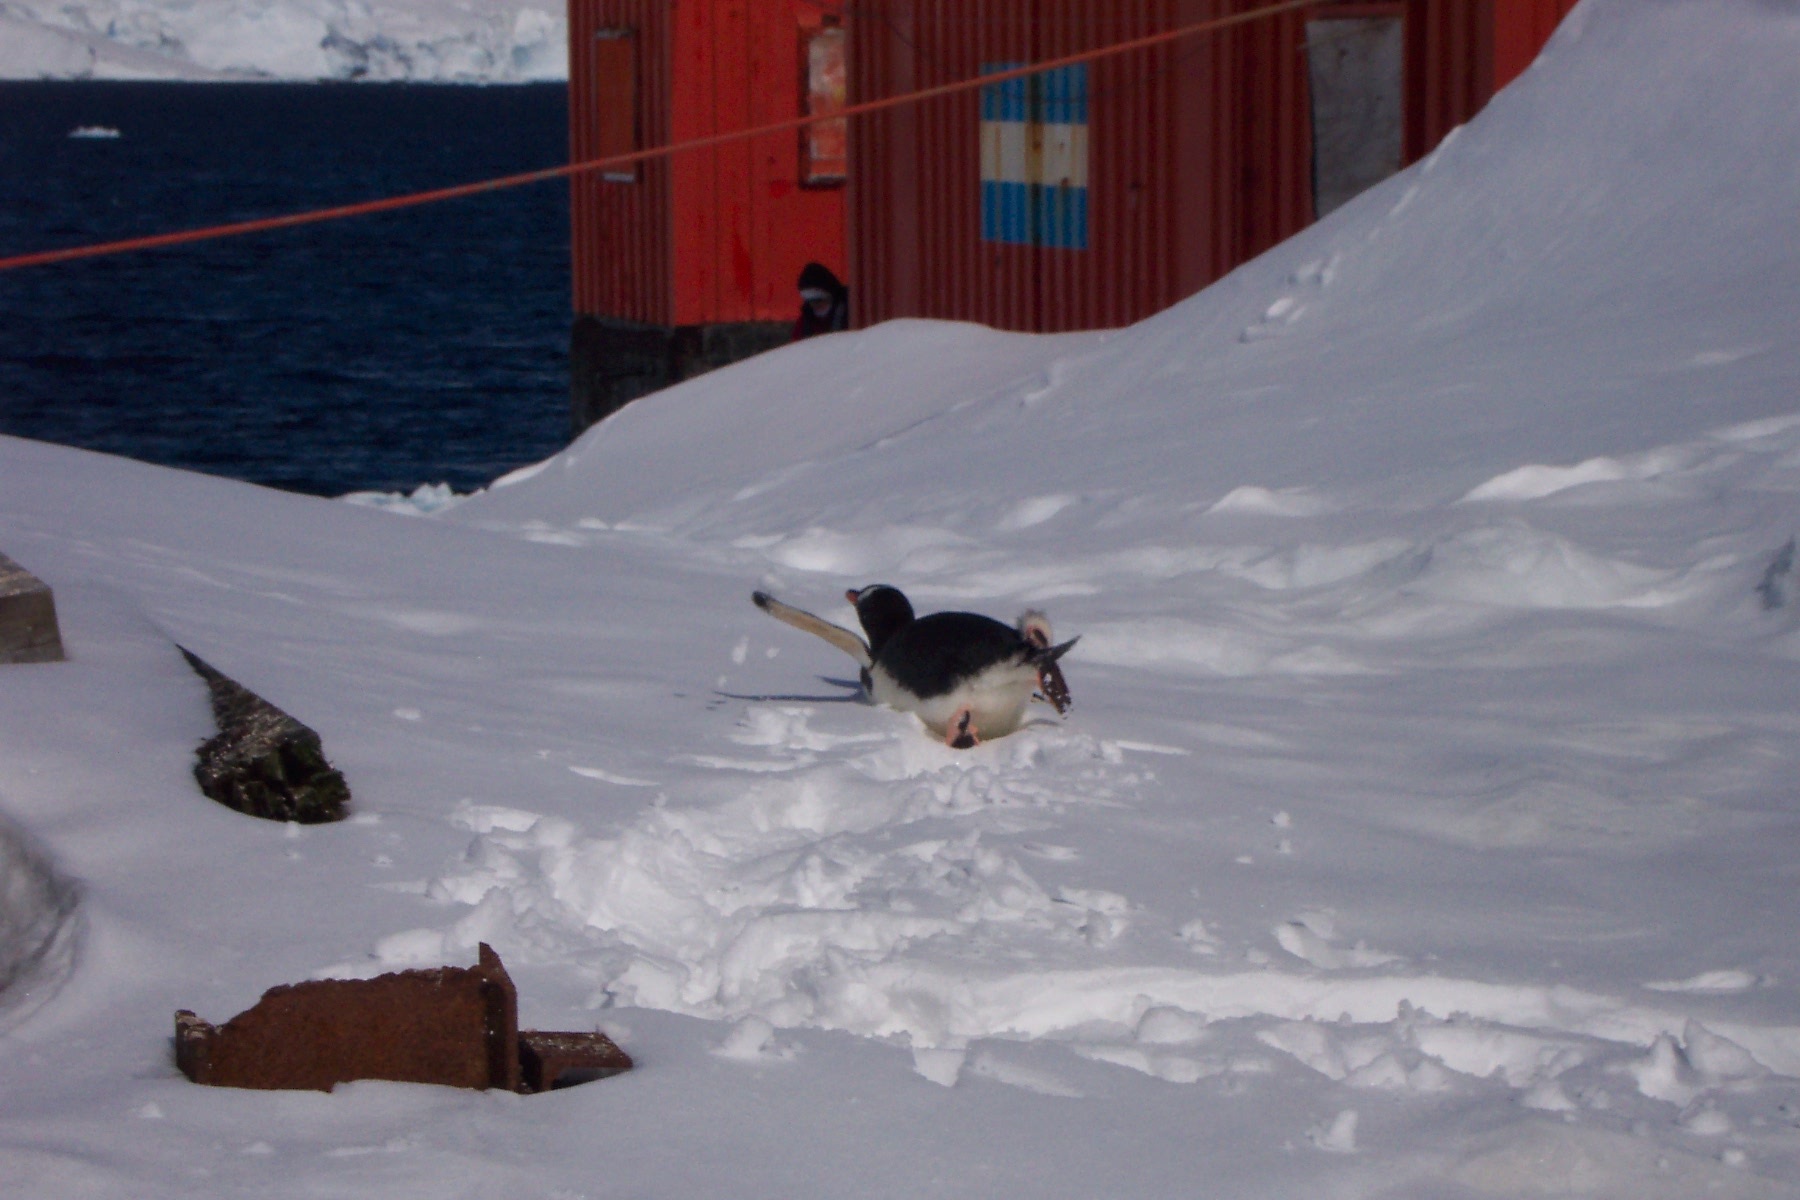
snow, winter, weather, arctic, season, winter sport, blizzard, freezing